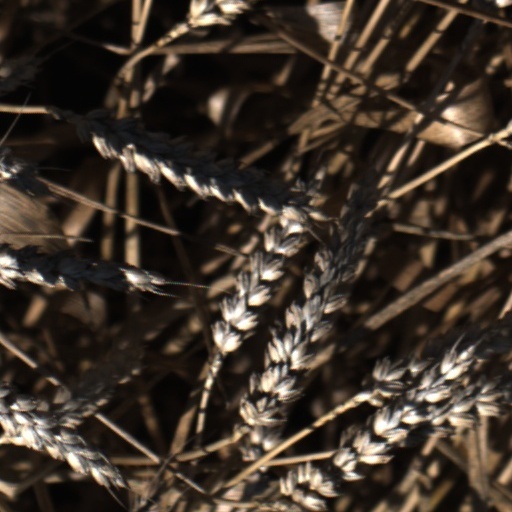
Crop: wheat